Darren Cahill

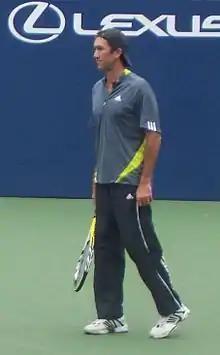
Cahill coaching in 2007

Since retiring from the tour, Cahill has been a successful tennis coach and guided Lleyton Hewitt to become the second youngest player ever ranked world No. 1. After Hewitt, Cahill coached Andre Agassi, who under Cahill became the oldest player ever to be ranked world no. 1 in May 2003 (later surpassed by multiple players). Cahill joined the Adidas Player Development Program after Agassi retired in 2006 and has worked with high-profile players, including Andy Murray, Ana Ivanovic, Fernando Verdasco, Daniela Hantuchová, Sorana Cîrstea, and Simona Halep. In 2017 and 2018, he coached Halep to No.1 on the WTA Tour and the 2018 French Open championship. After a year away, Cahill rejoined with Halep in 2020.